List of Olympic champions in women's water polo

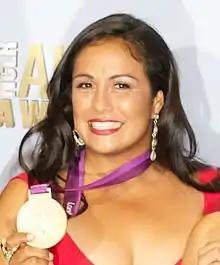
Brenda Villa was the captain of the United States at the 2012 Olympics.

Note: Jessica Steffens and Maggie Steffens are sisters.